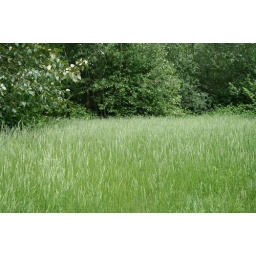
Grass and trees near the Vedder river in Chilliwack, BC